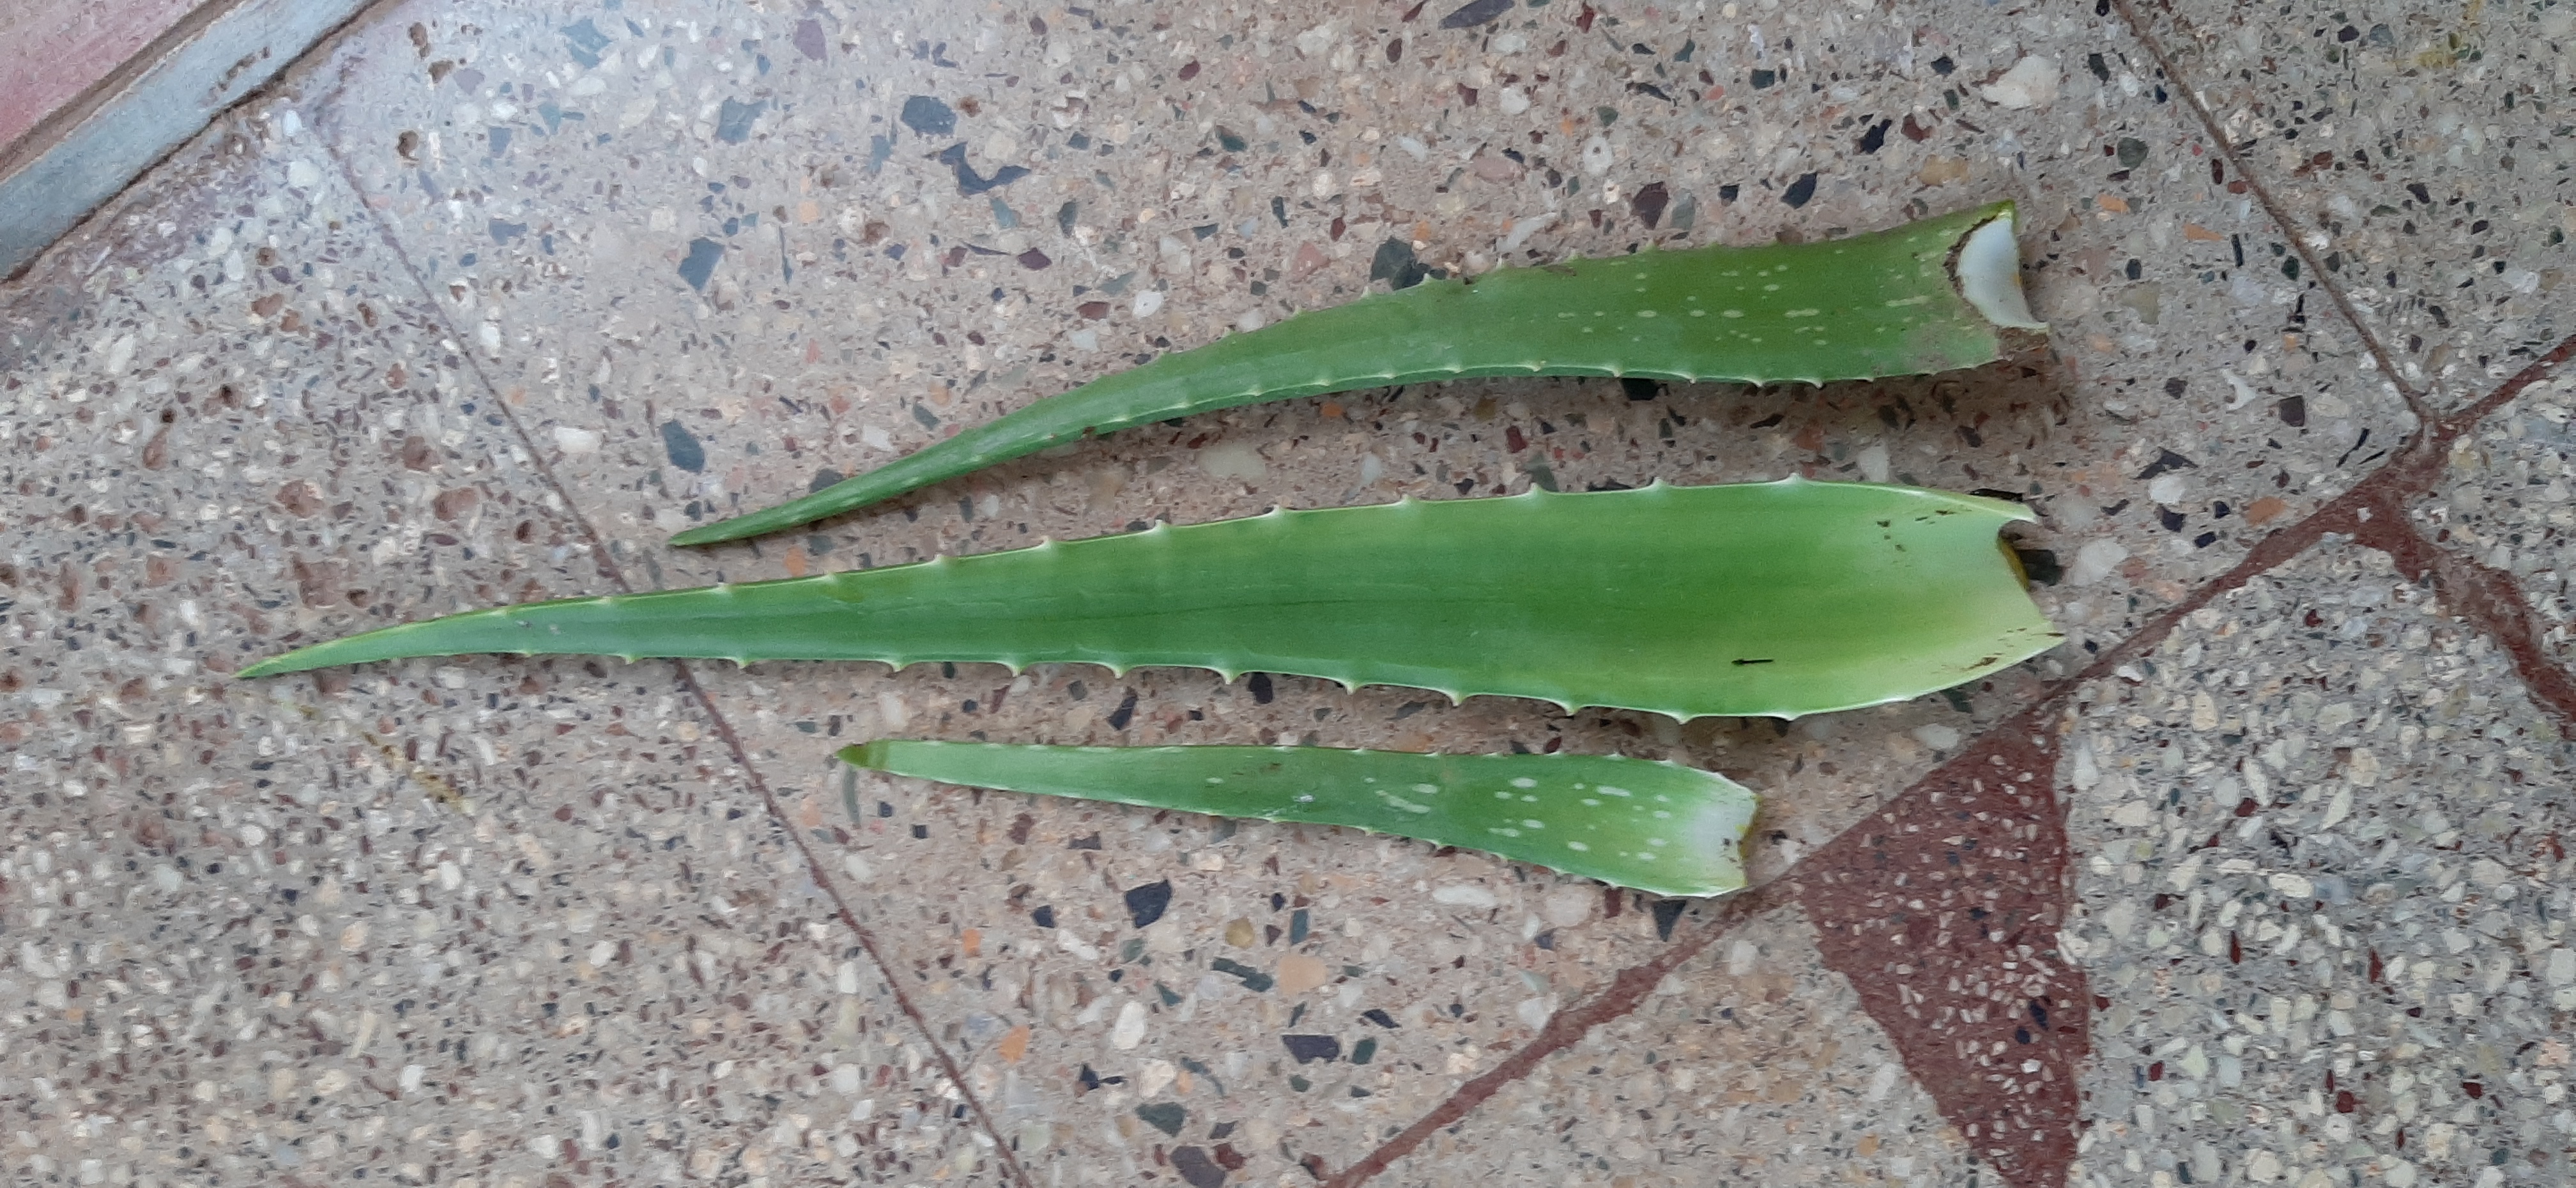
Plant: Onion